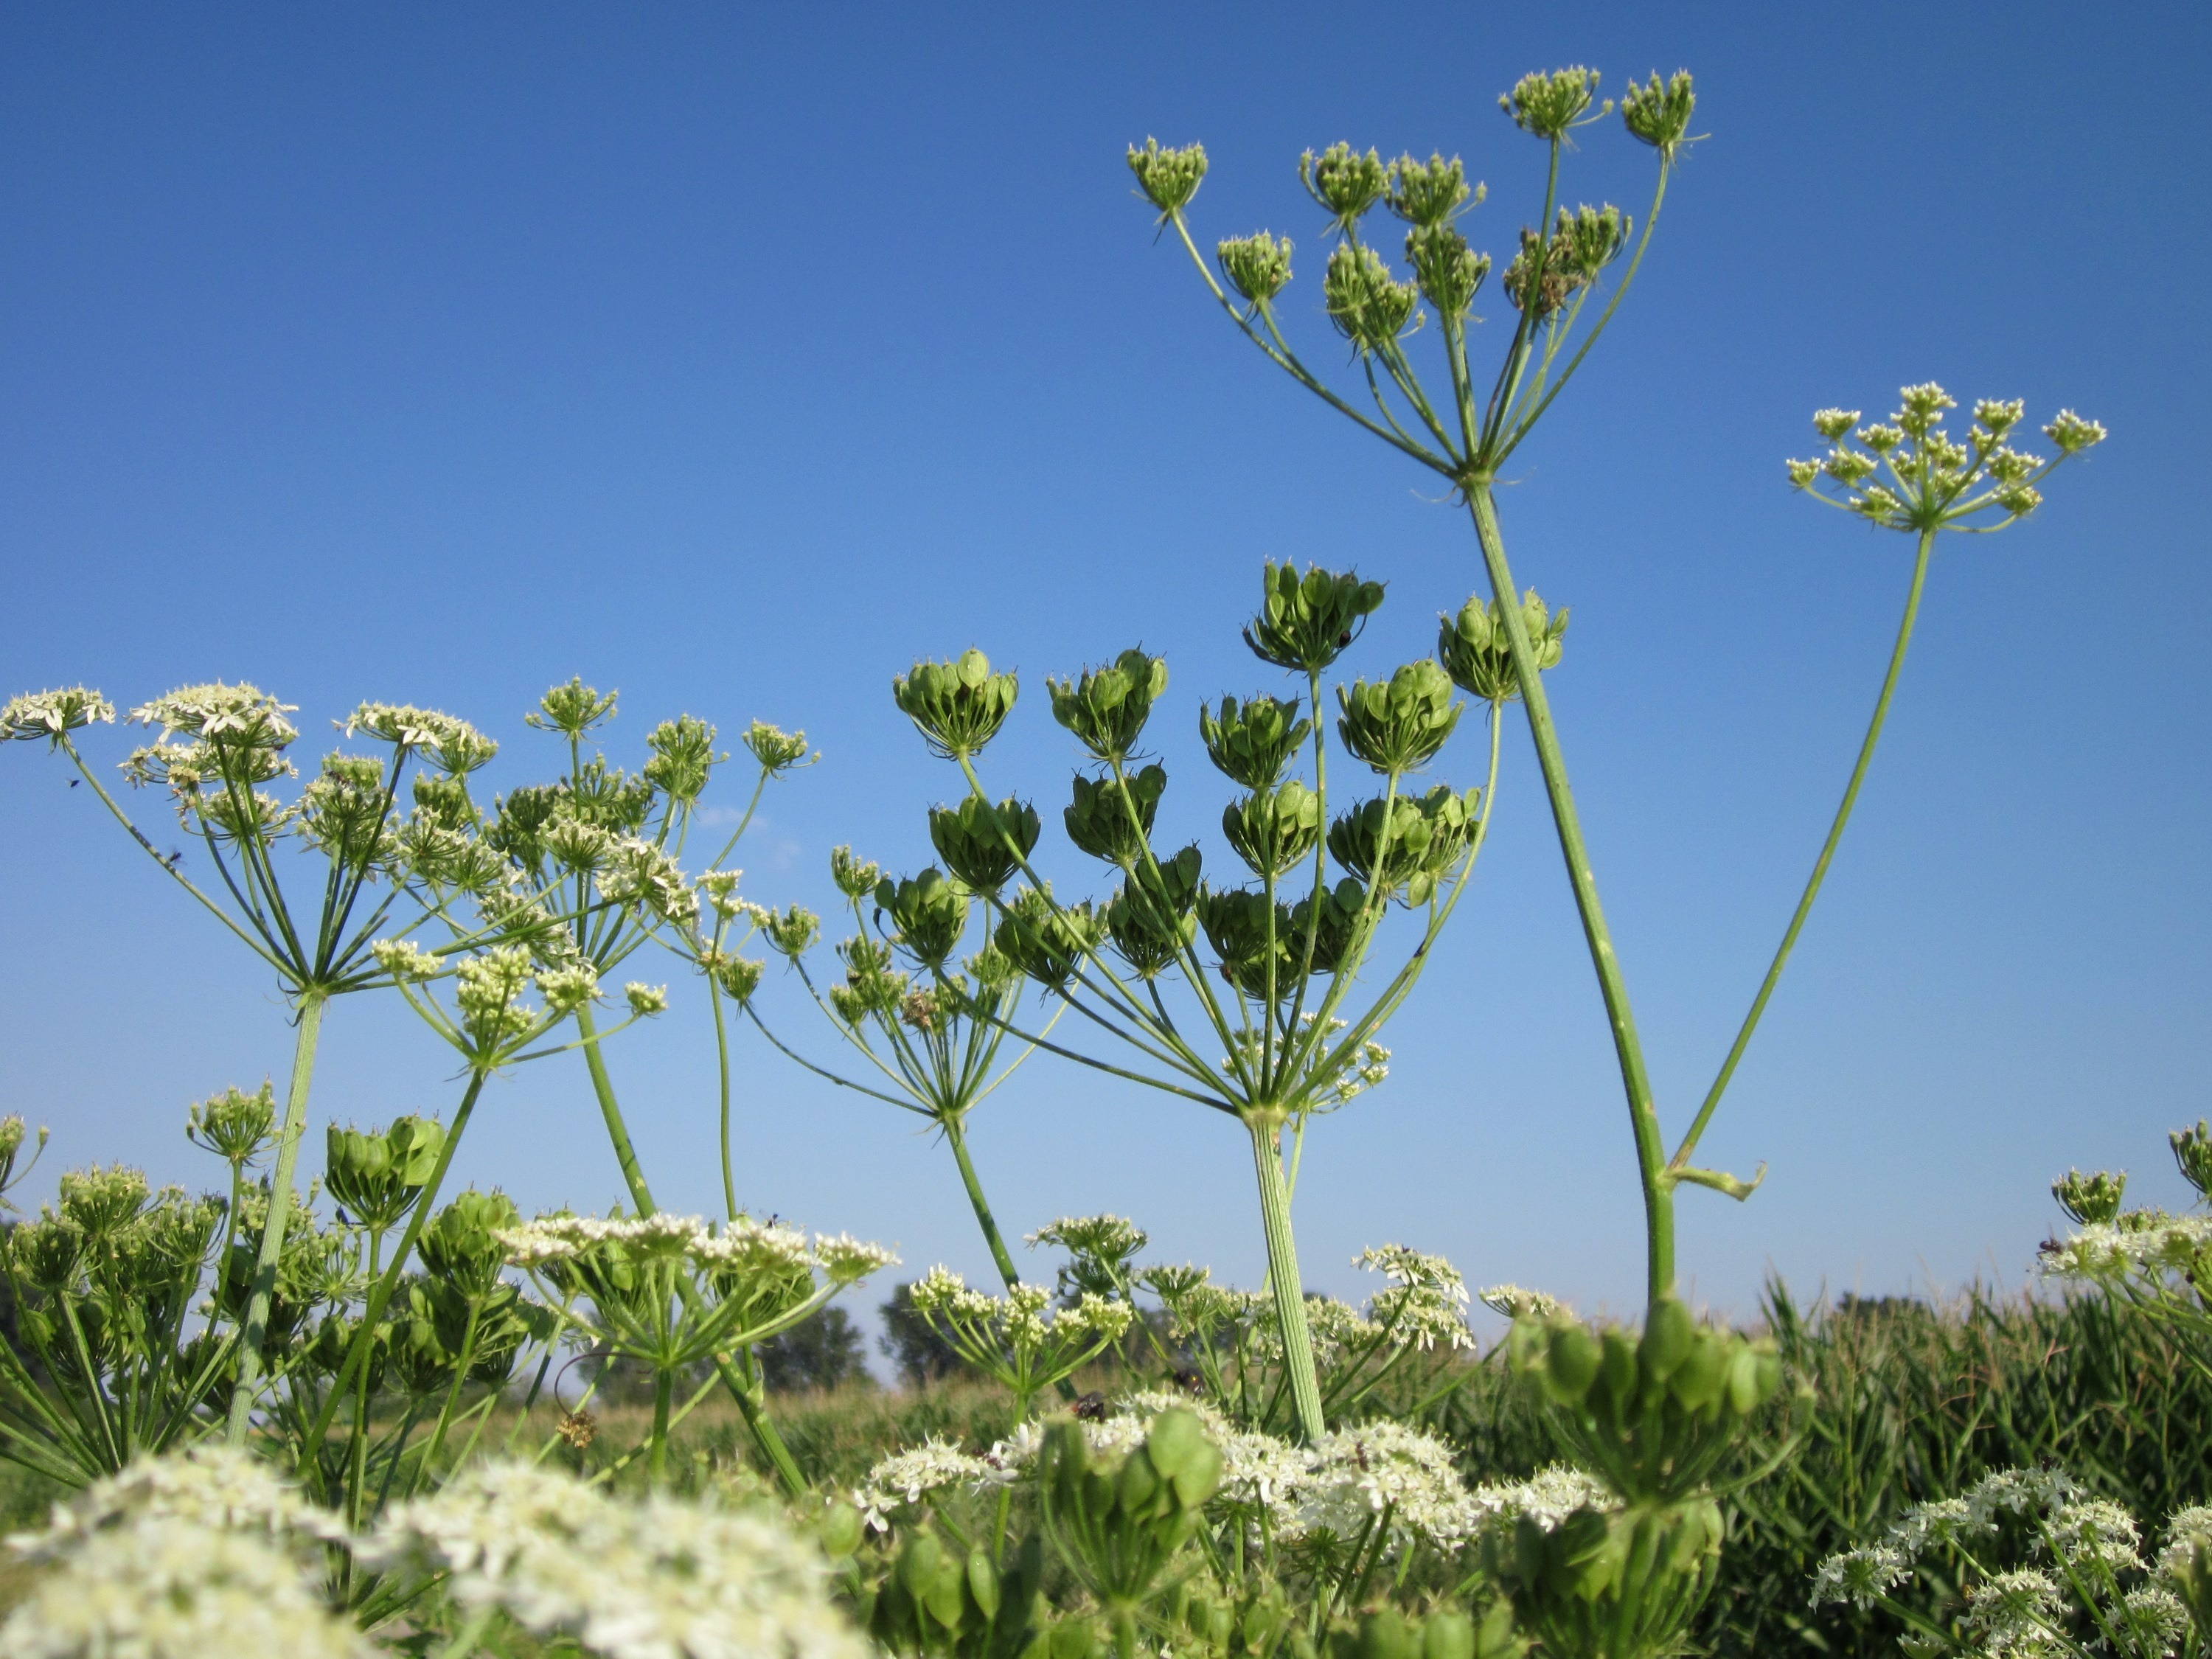
tree, nature, blossom, plant, sky, field, meadow, prairie, stem, flower, bloom, summer, spring, produce, vegetable, crop, macro, botany, colorful, agriculture, flora, rapeseed, plants, greenery, wildflower, flowers, close up, outdoors, outside, lovely, grassland, beautiful, pretty, ecosystem, brassica, floret, flowering plant, heracleum sphondylium, herbage, grass family, land plant, arecales, mustard plant